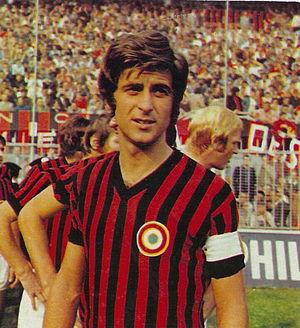
Au cours de son histoire, le club de football du Racing Club de Strasbourg participe à différents types de coupes d'Europe, soit à différentes compétitions internationales au niveau européen.